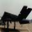
Label: airplane